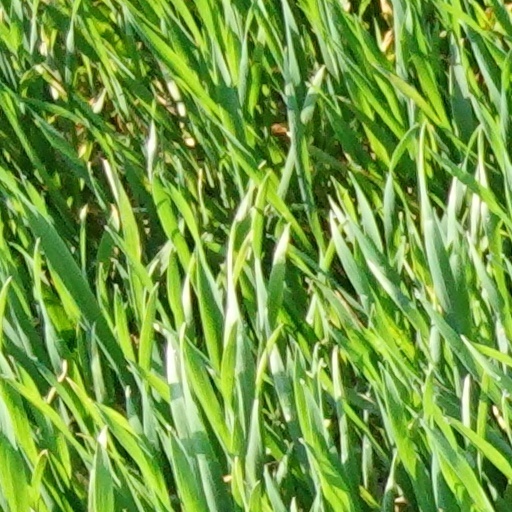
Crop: wheat